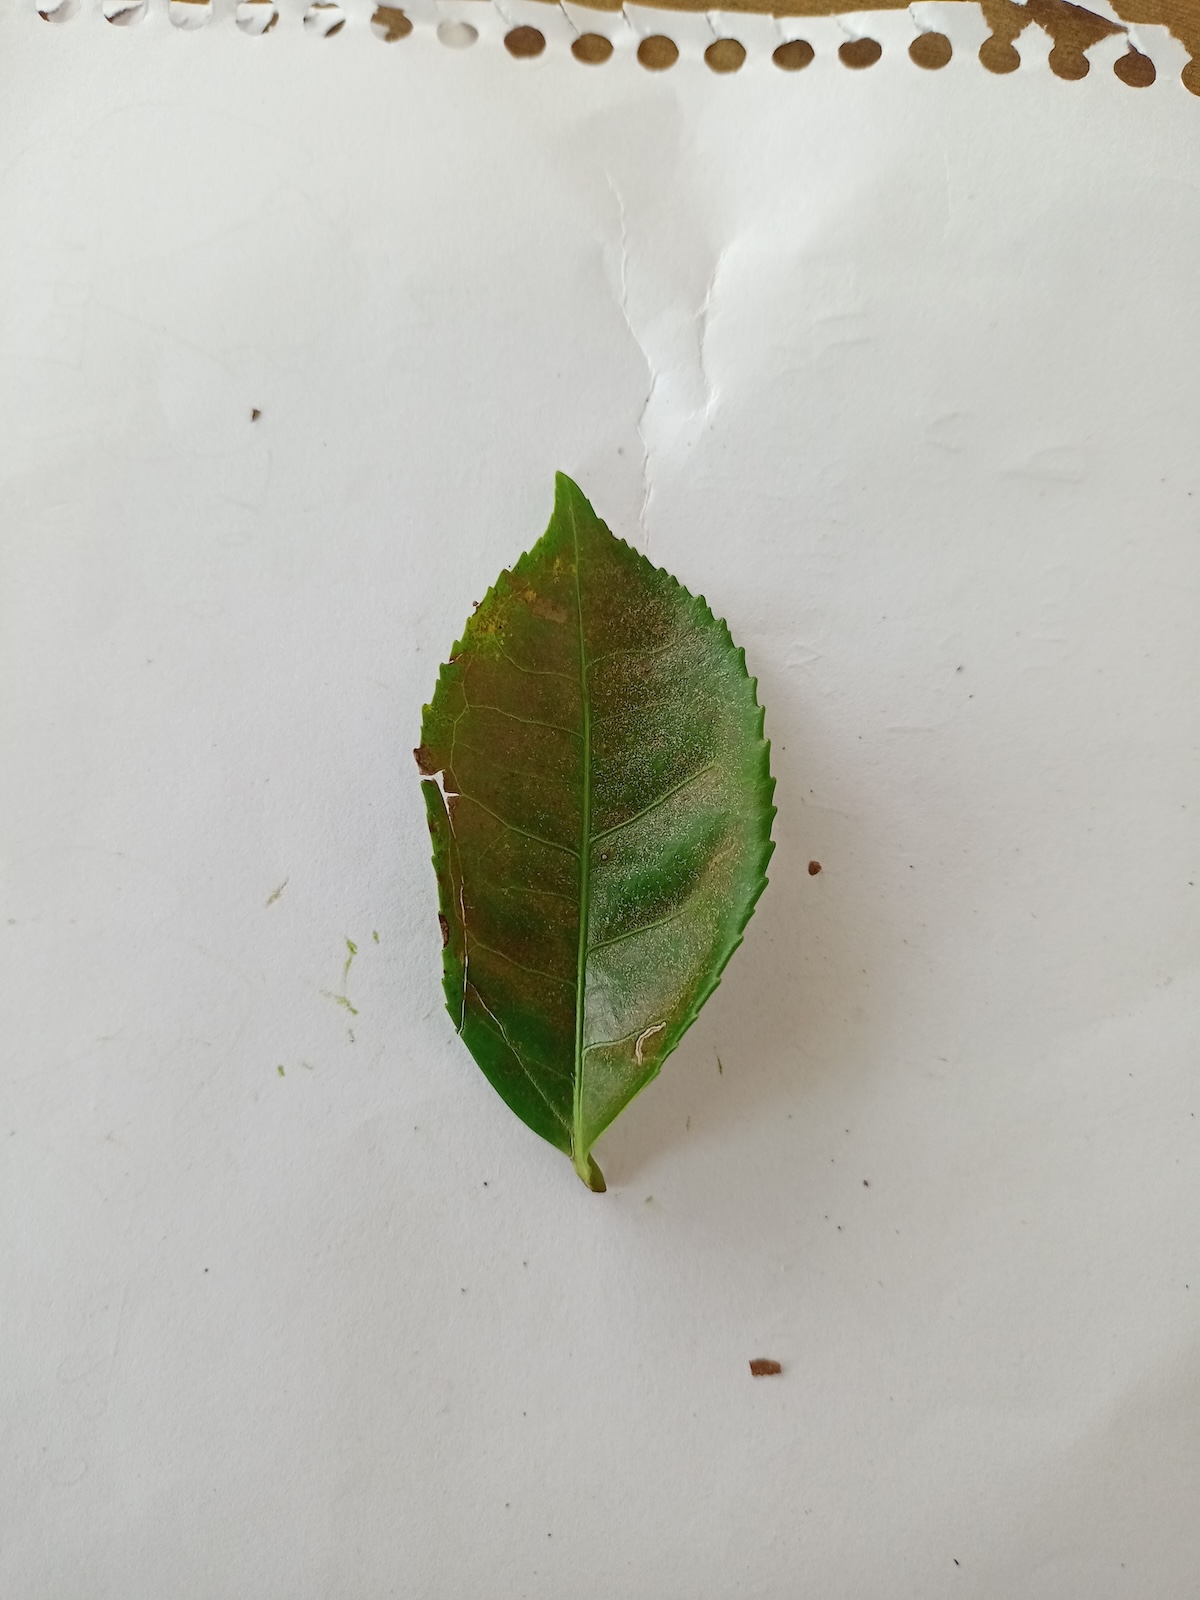
Label: Red spider